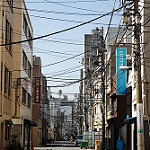
Scene: Outdoor